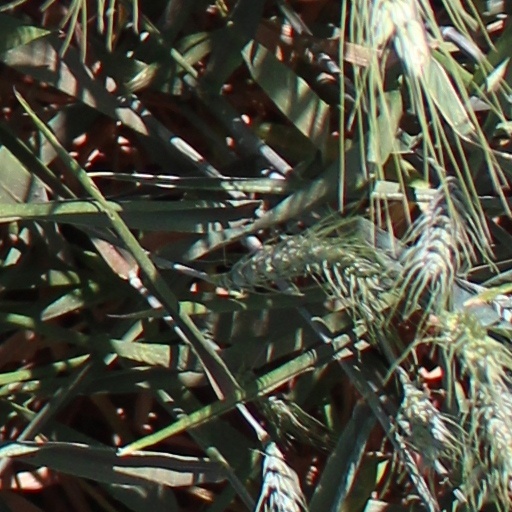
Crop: wheat